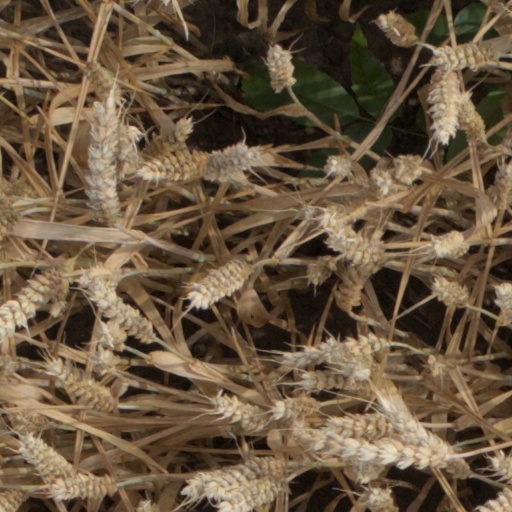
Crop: wheat